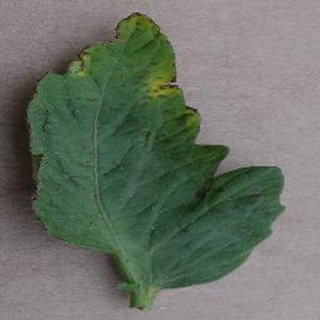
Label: tomato_bacterial_spot